Automobili Stanguellini

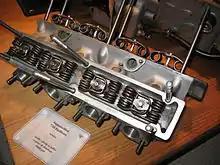
Stanguellini 750cc cylinder head - note the dual hairpin valve springs

Stanguellini had been making special aluminium twin-cam cylinder heads for the Fiat 1100 block since 1947 and in 1950, he completed his most ambitious project – a complete 750cc racing engine designed by Oberdan Golfieri, an engineer from Romagna who would collaborate with Minardi a few years later. This was a light weight 9000 rpm engine based on a specially cast aluminium block and heads. The engine proved to be successful and Stanguellini racing cars went on to win numerous national championships in Italy and France. Briggs Cunningham purchased a 750cc twin-cam car which he raced in the United States, along with a Stanguellini Formula Junior.